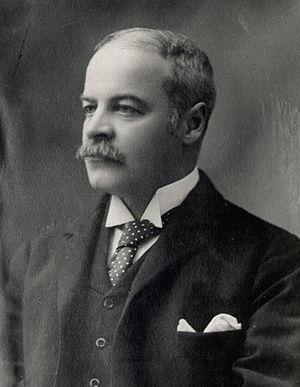
L'actualité et les événements sur l'Île-du-Prince-Édouard, par année.
Voici une liste des premiers ministres de l'Île-du-Prince-Édouard depuis que la création du poste lors de l'avènement du gouvernement responsable en 1851 dans la colonie. En 1873, l'Île-du-Prince-Édouard est devenue une province du Canada.
Arthur Peters était un homme politique canadien sous la bannière du Parti libéral de l'Île-du-Prince-Édouard. Peters fut premier ministre de la province de l'Île-du-Prince-Édouard du 29 décembre 1901 au 29 janvier 1908, date à laquelle il est décédé dans l'exercice de ses fonctions, Il est le seul premier ministre de l'histoire de l'Île-du-Prince-Édouard à mourir en fonctions, il était âge de 53 ans. Il était le frère du premier ministre Frederick Peters.